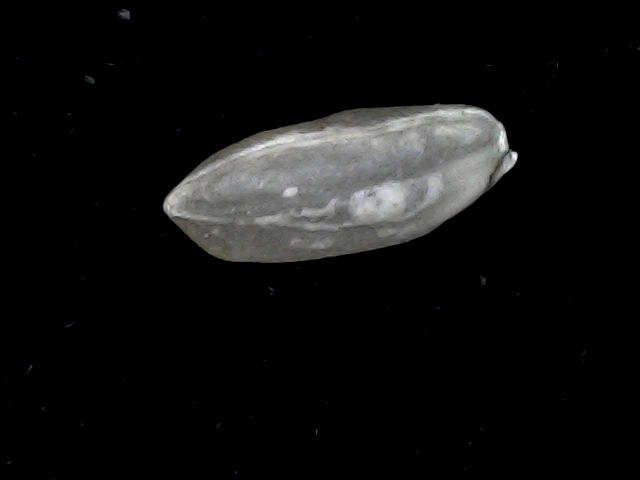
Rice variety: BD39